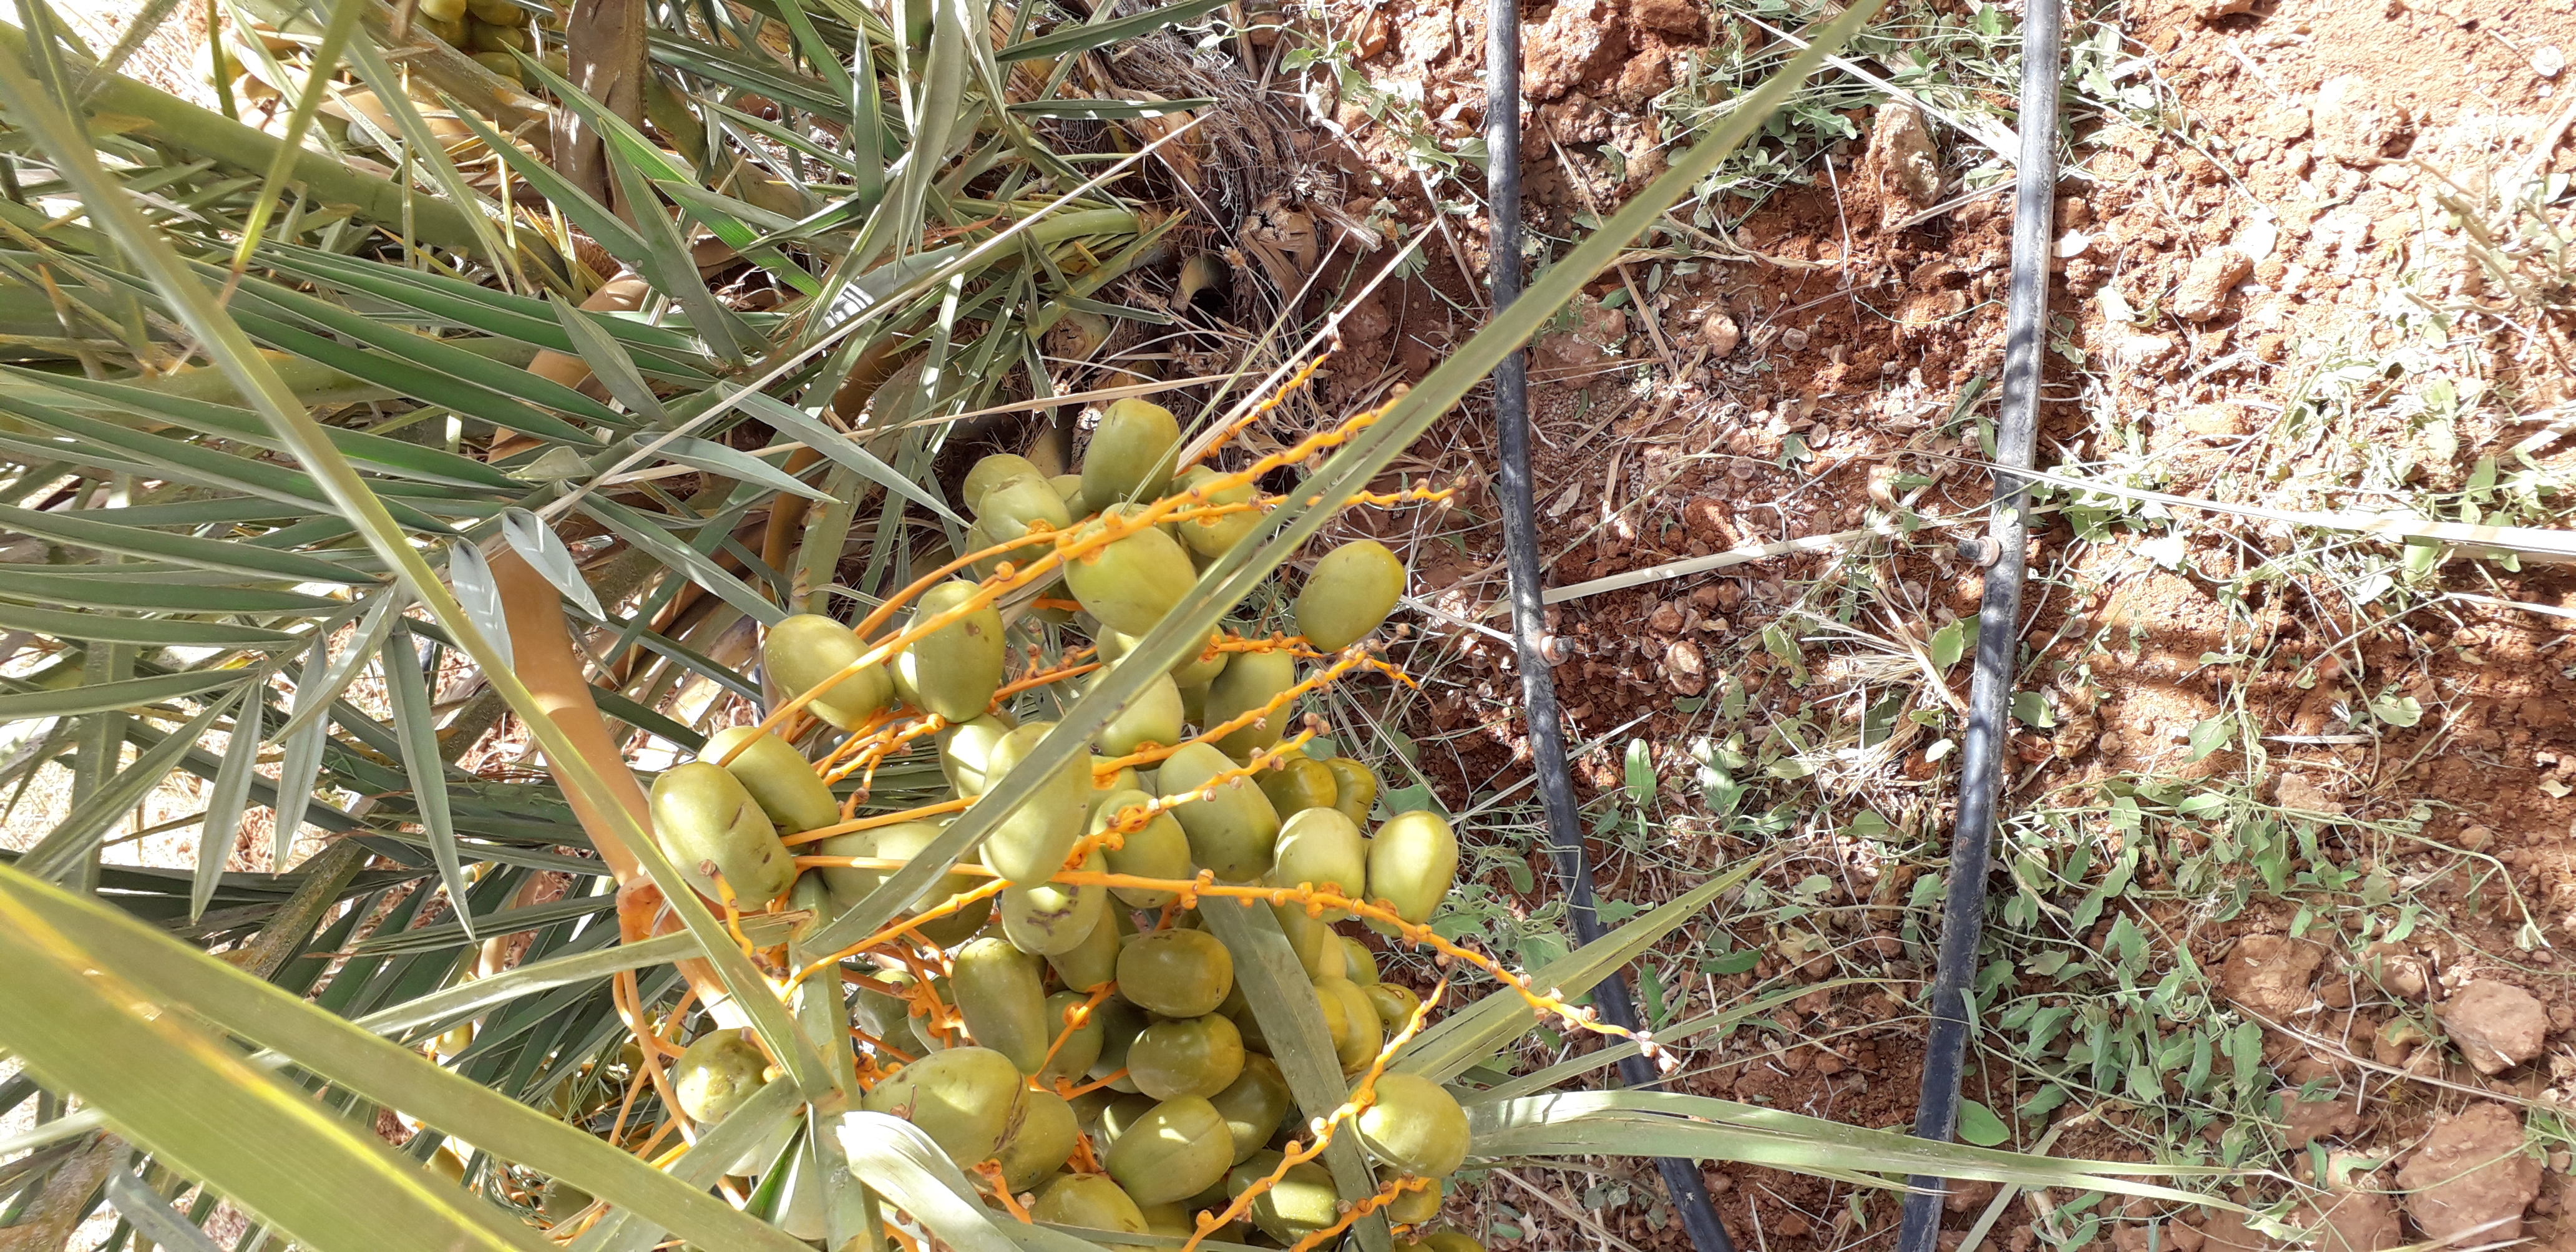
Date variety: Boufagous